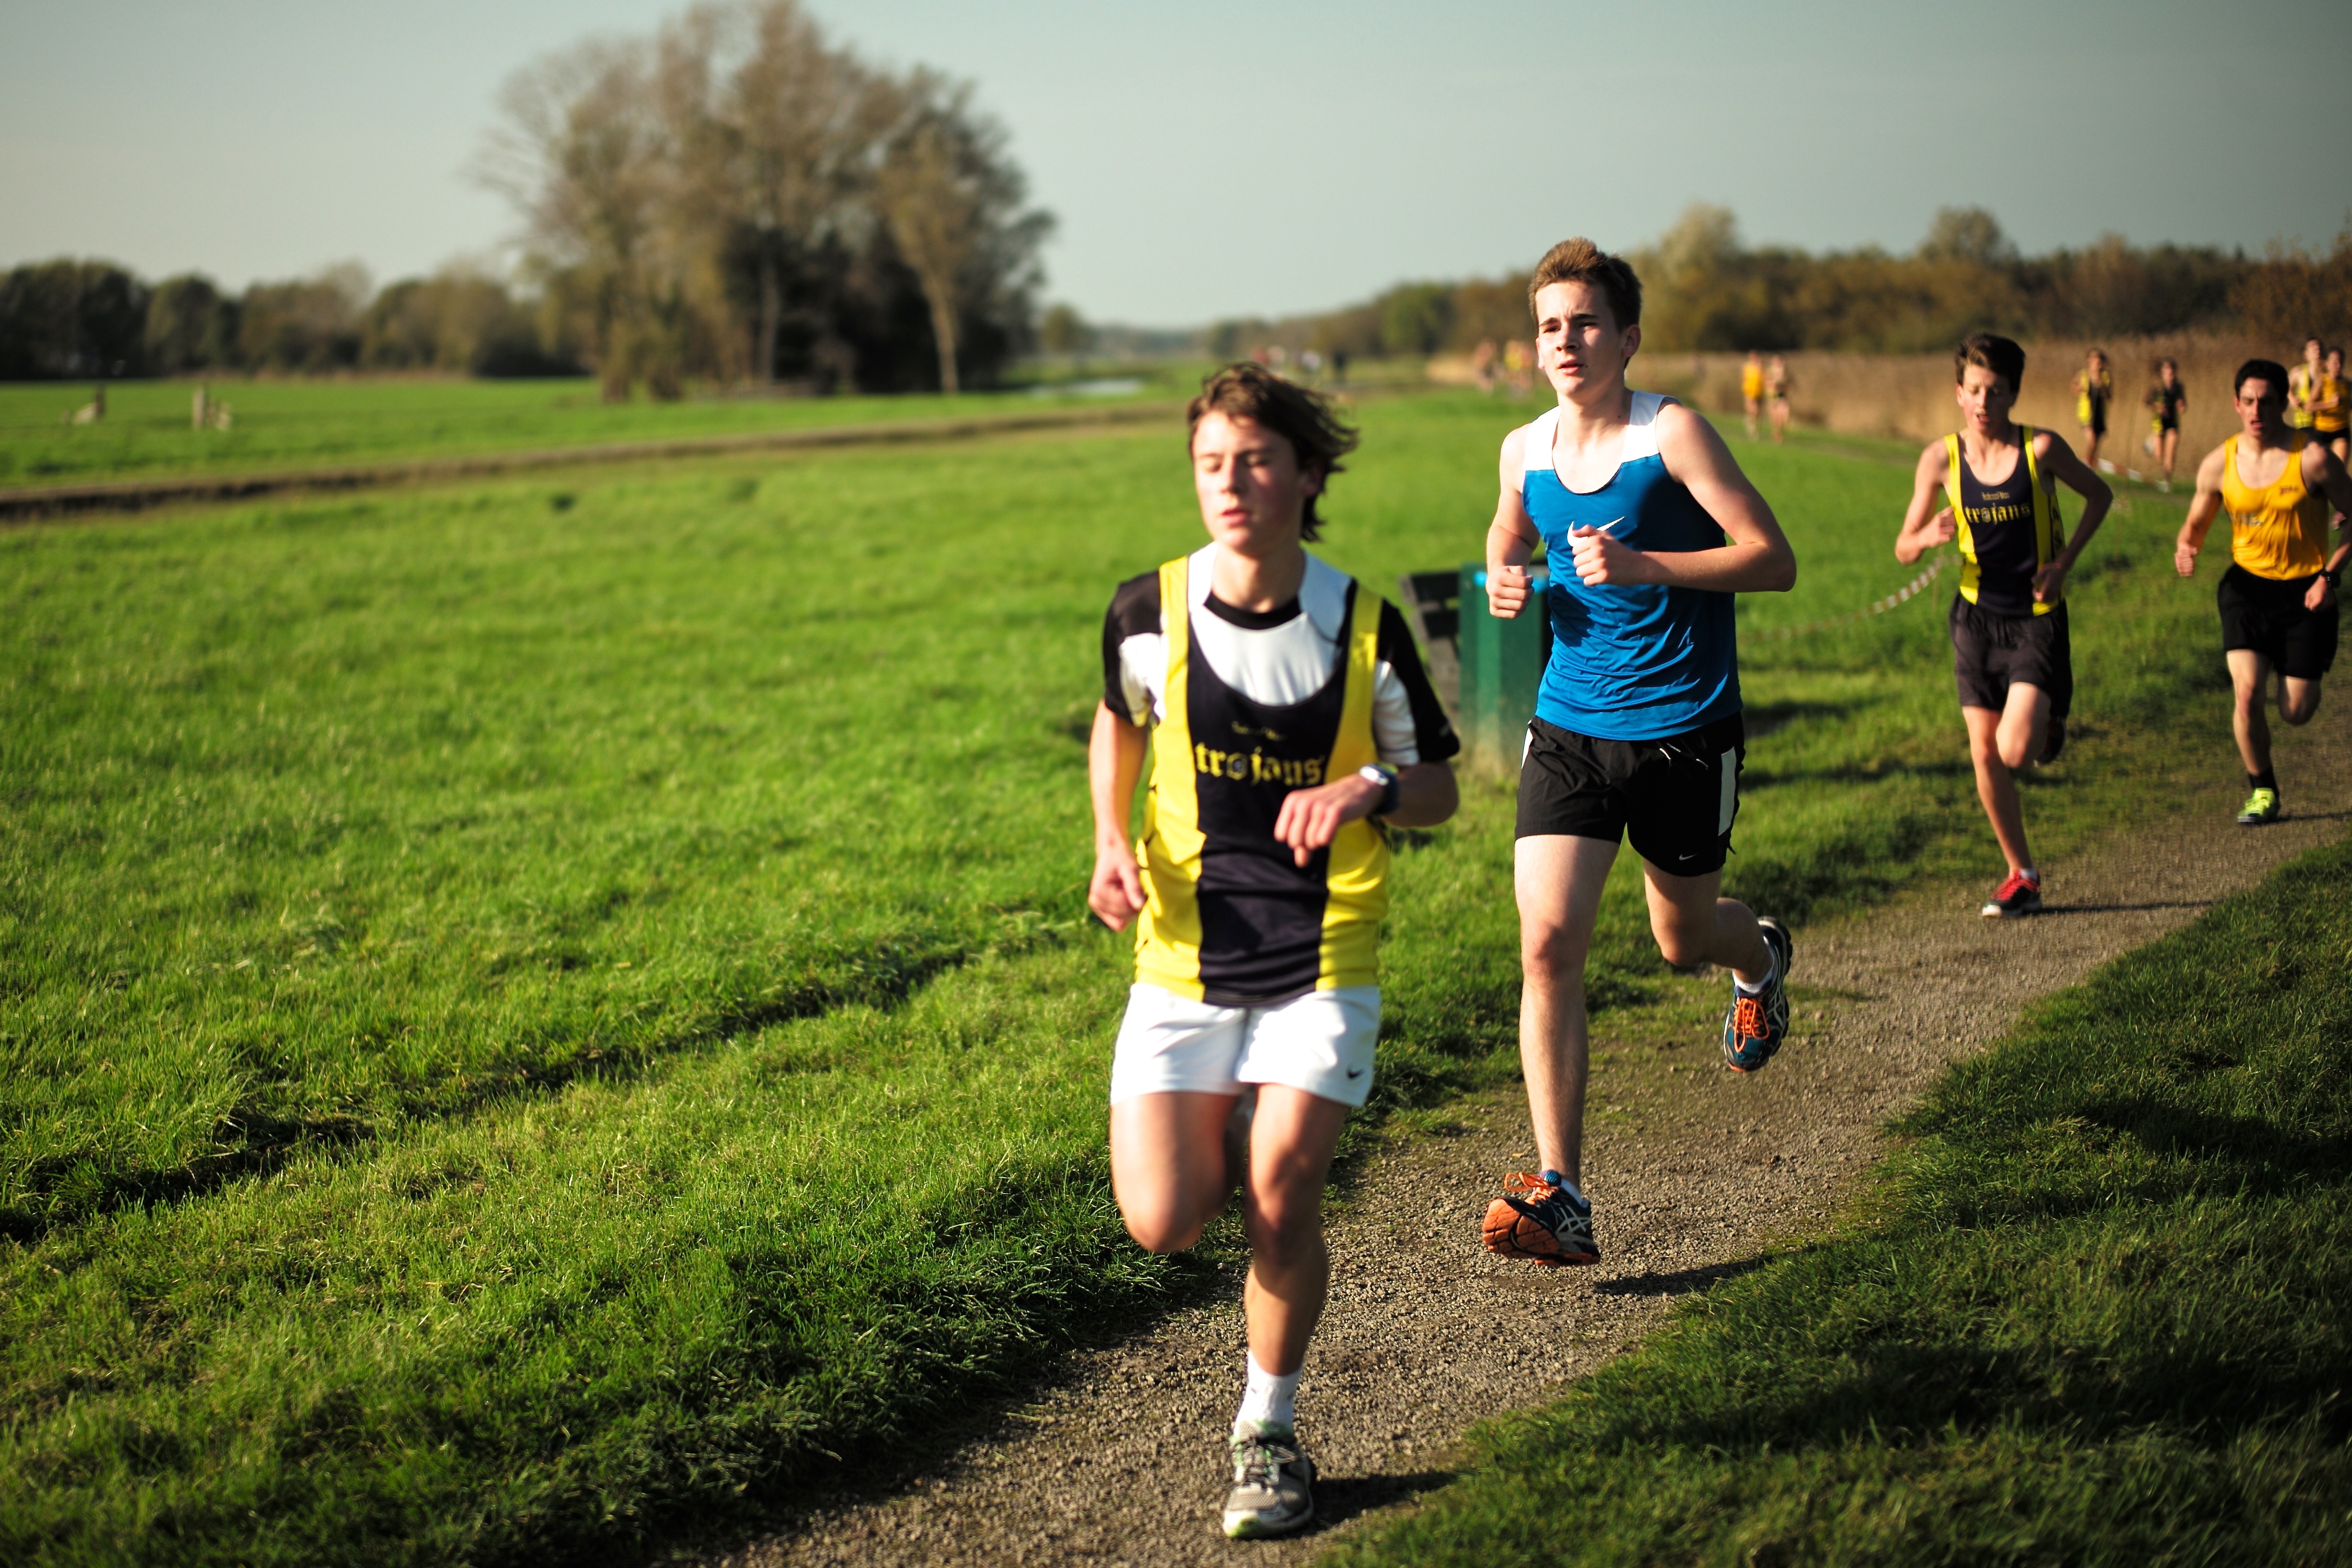
person, girl, sport, lake, boy, running, run, recreation, europe, high, jogging, runner, ash, crosscountry, race, competition, holland, netherlands, m, sports, school, runners, endurance, junior, leica, 240, varsity, athletics, meet, xc, valkenburg, physical exercise, outdoor recreation, human action, endurance sports, ultramarathon, duathlon, cross country running